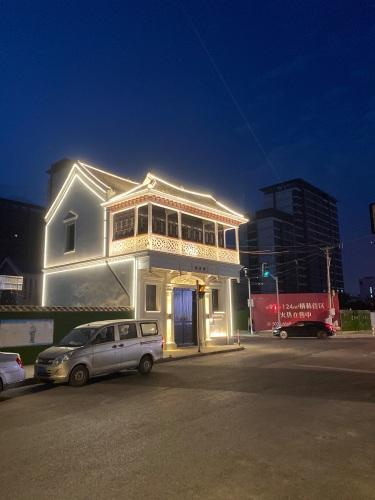
地标名称：万安楼
所在城市：上海市·浦东新区